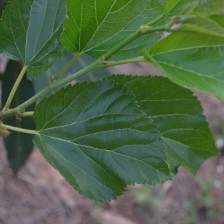
Variety: ChiangMaiBuriram60